William Hood Simpson

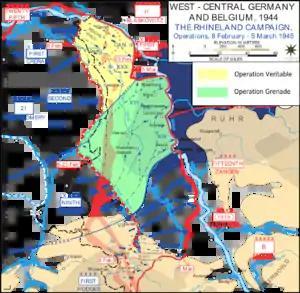
Rhineland Campaign, 8 February – 5 March 1945

Simpson moved his headquarters to Arlon, where it opened on 2 October, and two days later the Ninth Army relieved First Army in the southern portion of its line, taking over the center of the 12th Army Group's front in the Ardennes between the First and Third Armies. The stay at Arlon was brief; on 10 October, Simpson received word that Ninth Army was to take over the northern sector of the 12th Army Group's front adjoining Field Marshal Bernard Montgomery's Anglo-Canadian 21st Army Group. This was a consequence of Eisenhower's decision to reinforce that sector. The plan was for the Ninth Army to envelop the Ruhr industrial area to the north while First Army enveloped it to the south.